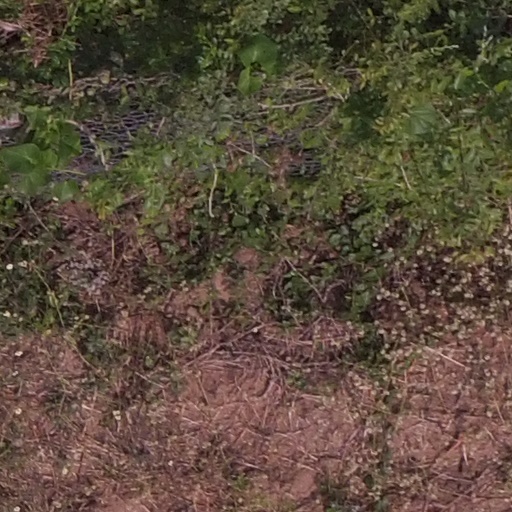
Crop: maize; corn